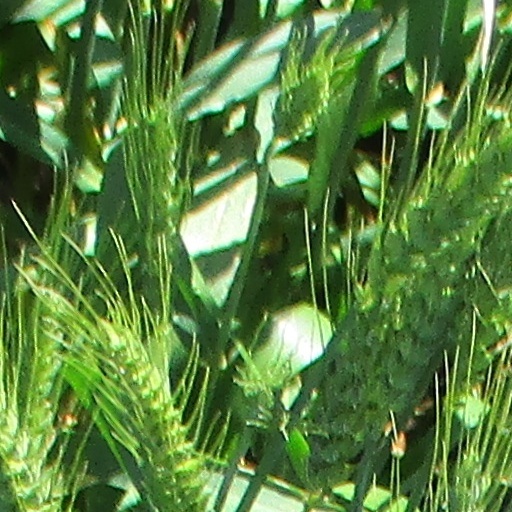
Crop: wheat